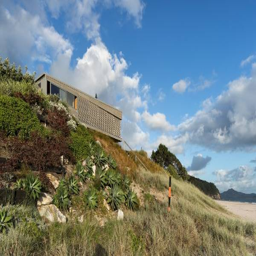
the exterior will weather into the landscape .